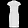
Label: Dress